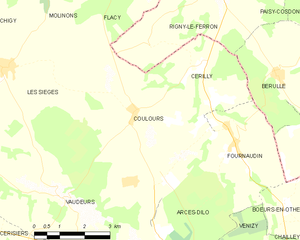
Carte des communes françaises Coulours